Meeple

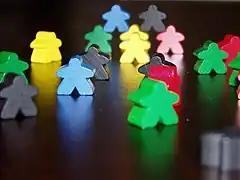
Meeples used in "Carcassonne"

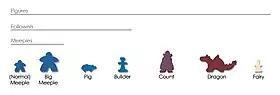
Different figurines used in more advanced variants of "Carcassonne", including standard meeples and non-humanoid figurines such as Pig and Dragon

A meeple is a small board-game piece, usually with a stylized star-shaped form. They are usually made from wood and painted in bright colors. Meeples have been called an icon of German-style board games ("Eurogames"). The word is a contraction of "my people".